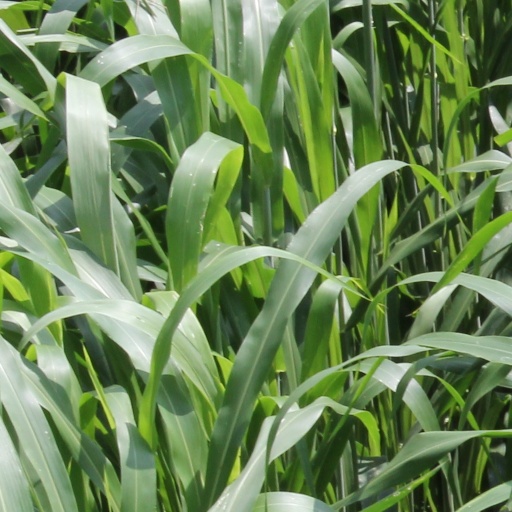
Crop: sorghum